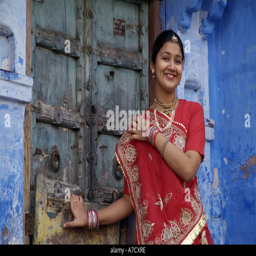
woman wearing a red sari